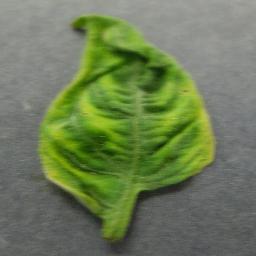
Label: Tomato___Tomato_Yellow_Leaf_Curl_Virus